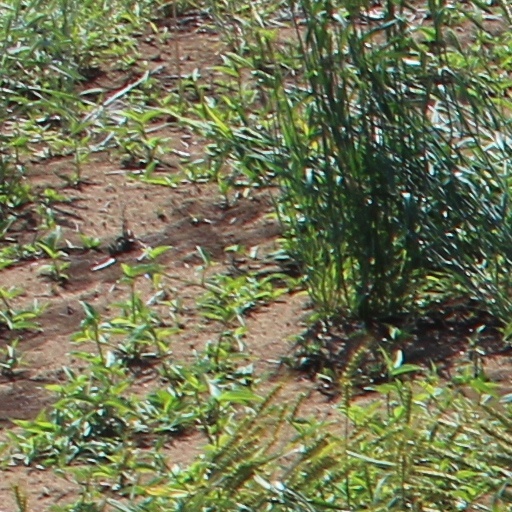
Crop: wheat